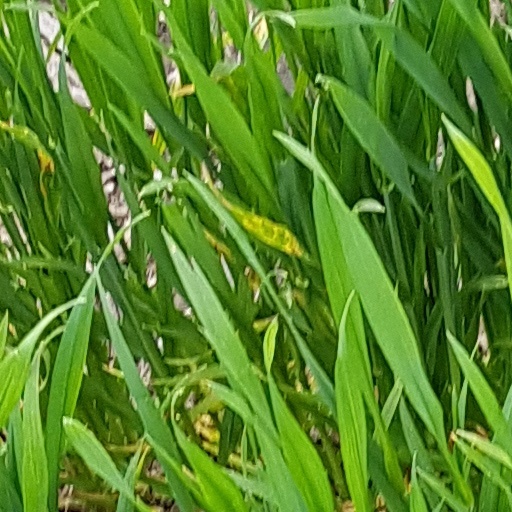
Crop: wheat